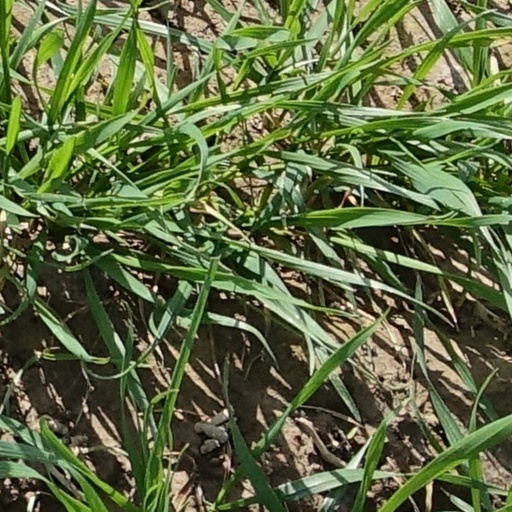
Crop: wheat